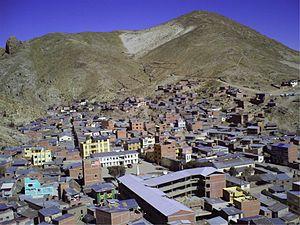
Porco est une localité et capitale de la troisième Section Municipale de la Province d'Antonio Quijarro, dans le Département de Potosí en Bolivie. Elle comptait une population de 10763 habitants suivant le recensement de 2012.